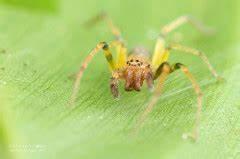
spider